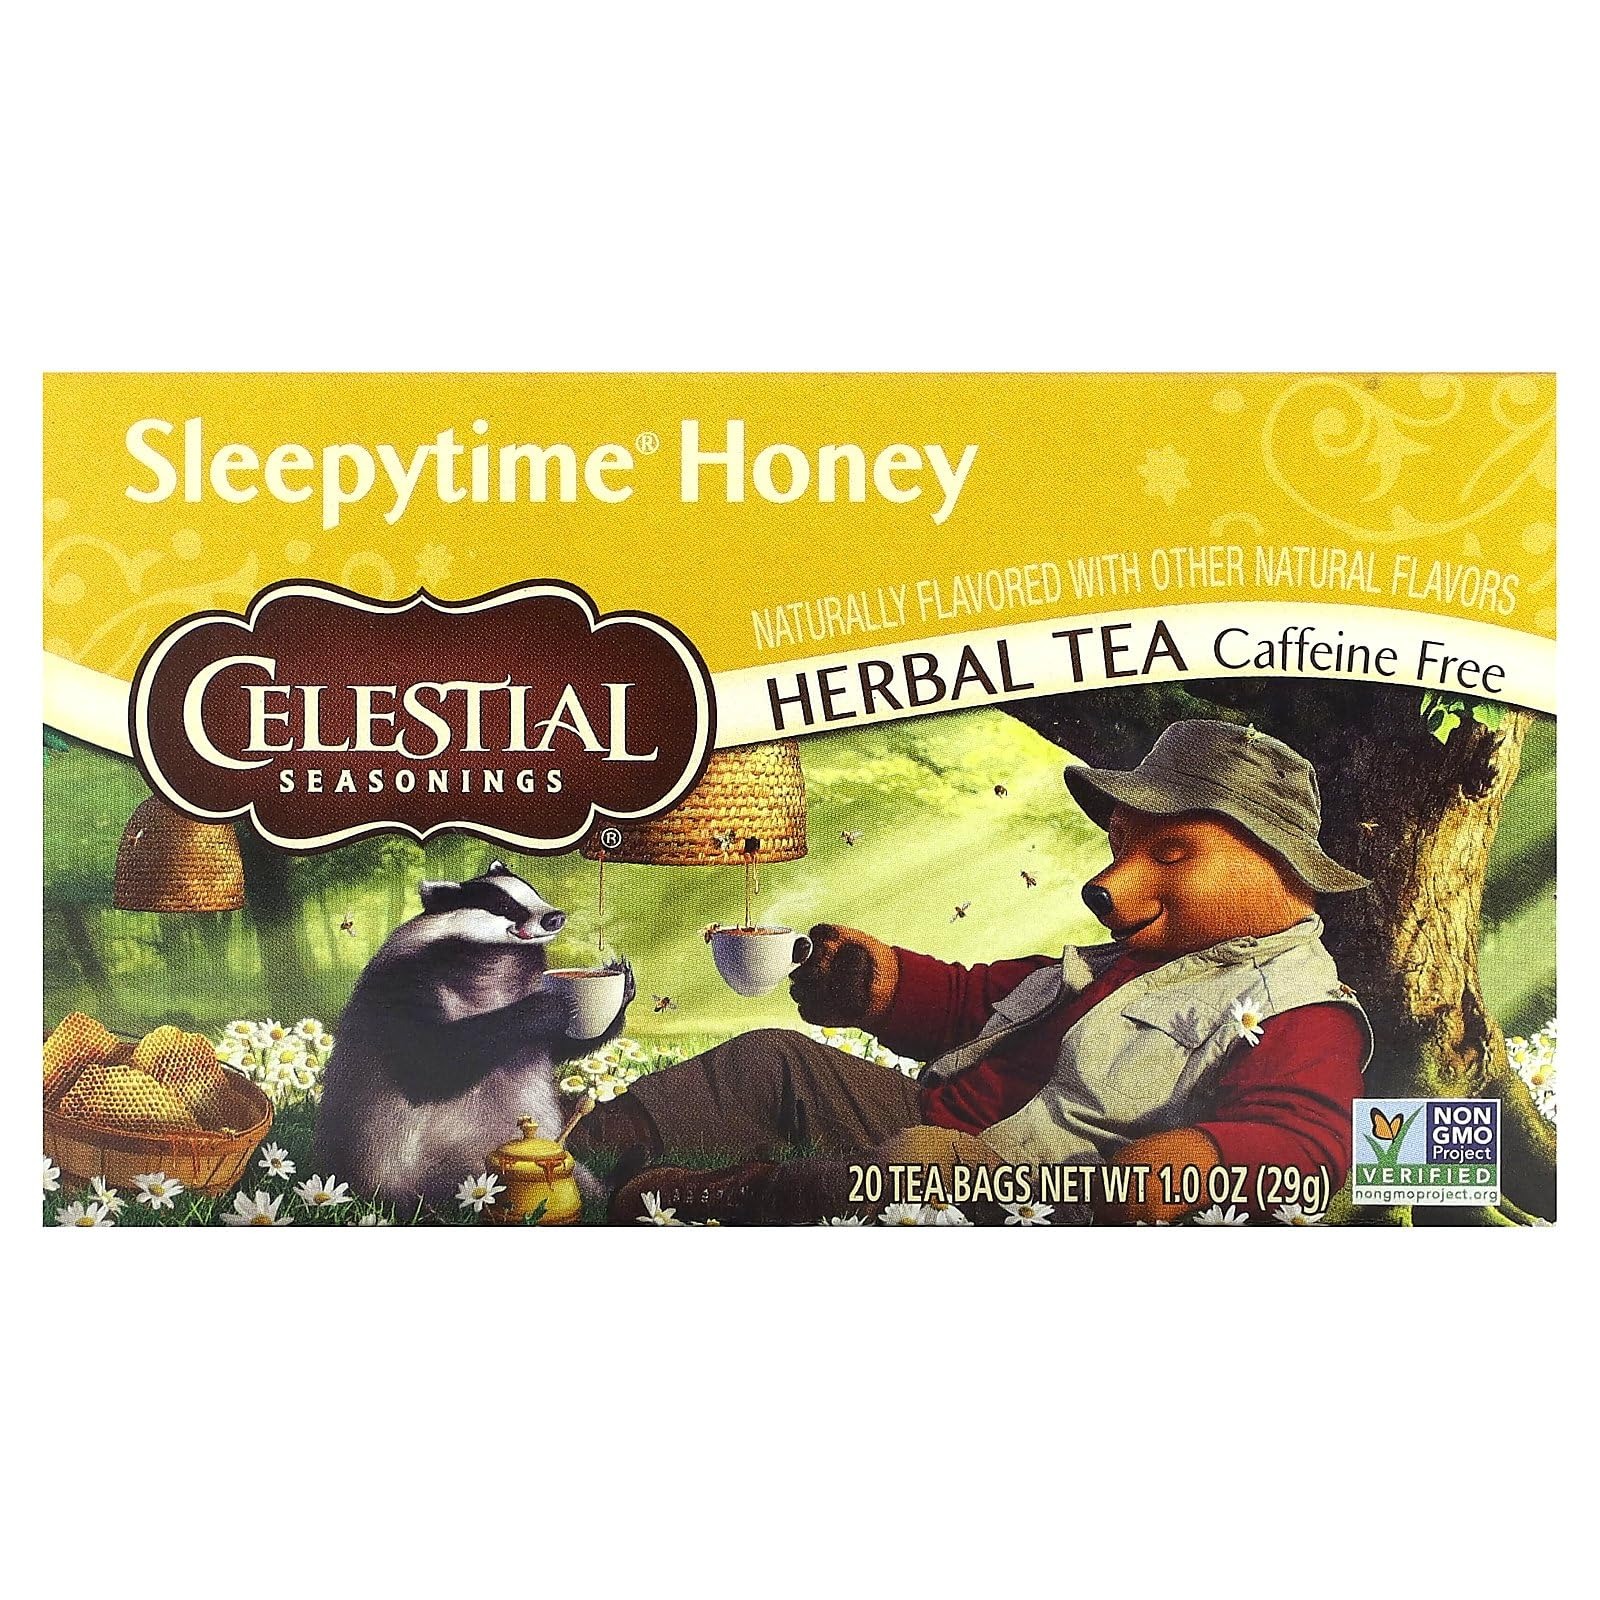
Item Name: Celestial Seasonings, Herbal Tea, Sleepytime, Honey, 20 ct
Bullet Point: Prepared in a dedicated Gluten-free allergy-friendly facility
Value: 20.0
Unit: Count

Price: 3.29